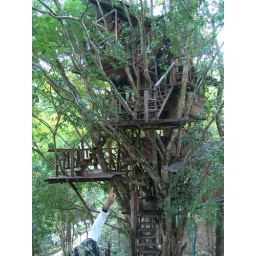
Khun Wullop explaining the merits of having plumbing in the tree house